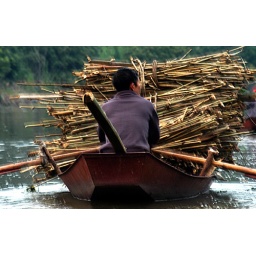
Everything can be carried by boat - lumber, pigs, bikes, scooters, chickens - you name it!